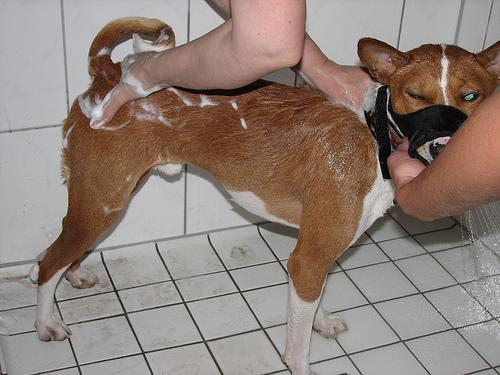
basenji